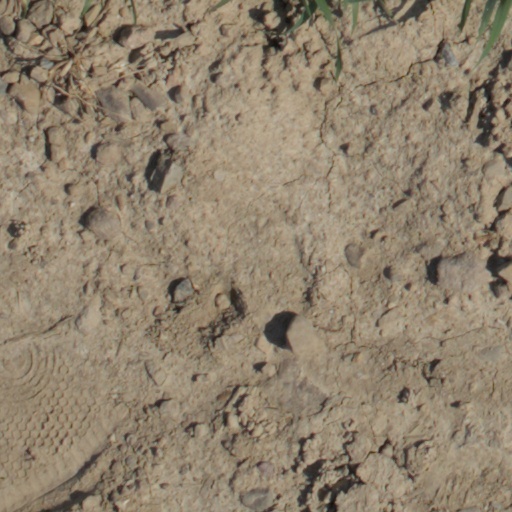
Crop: wheat